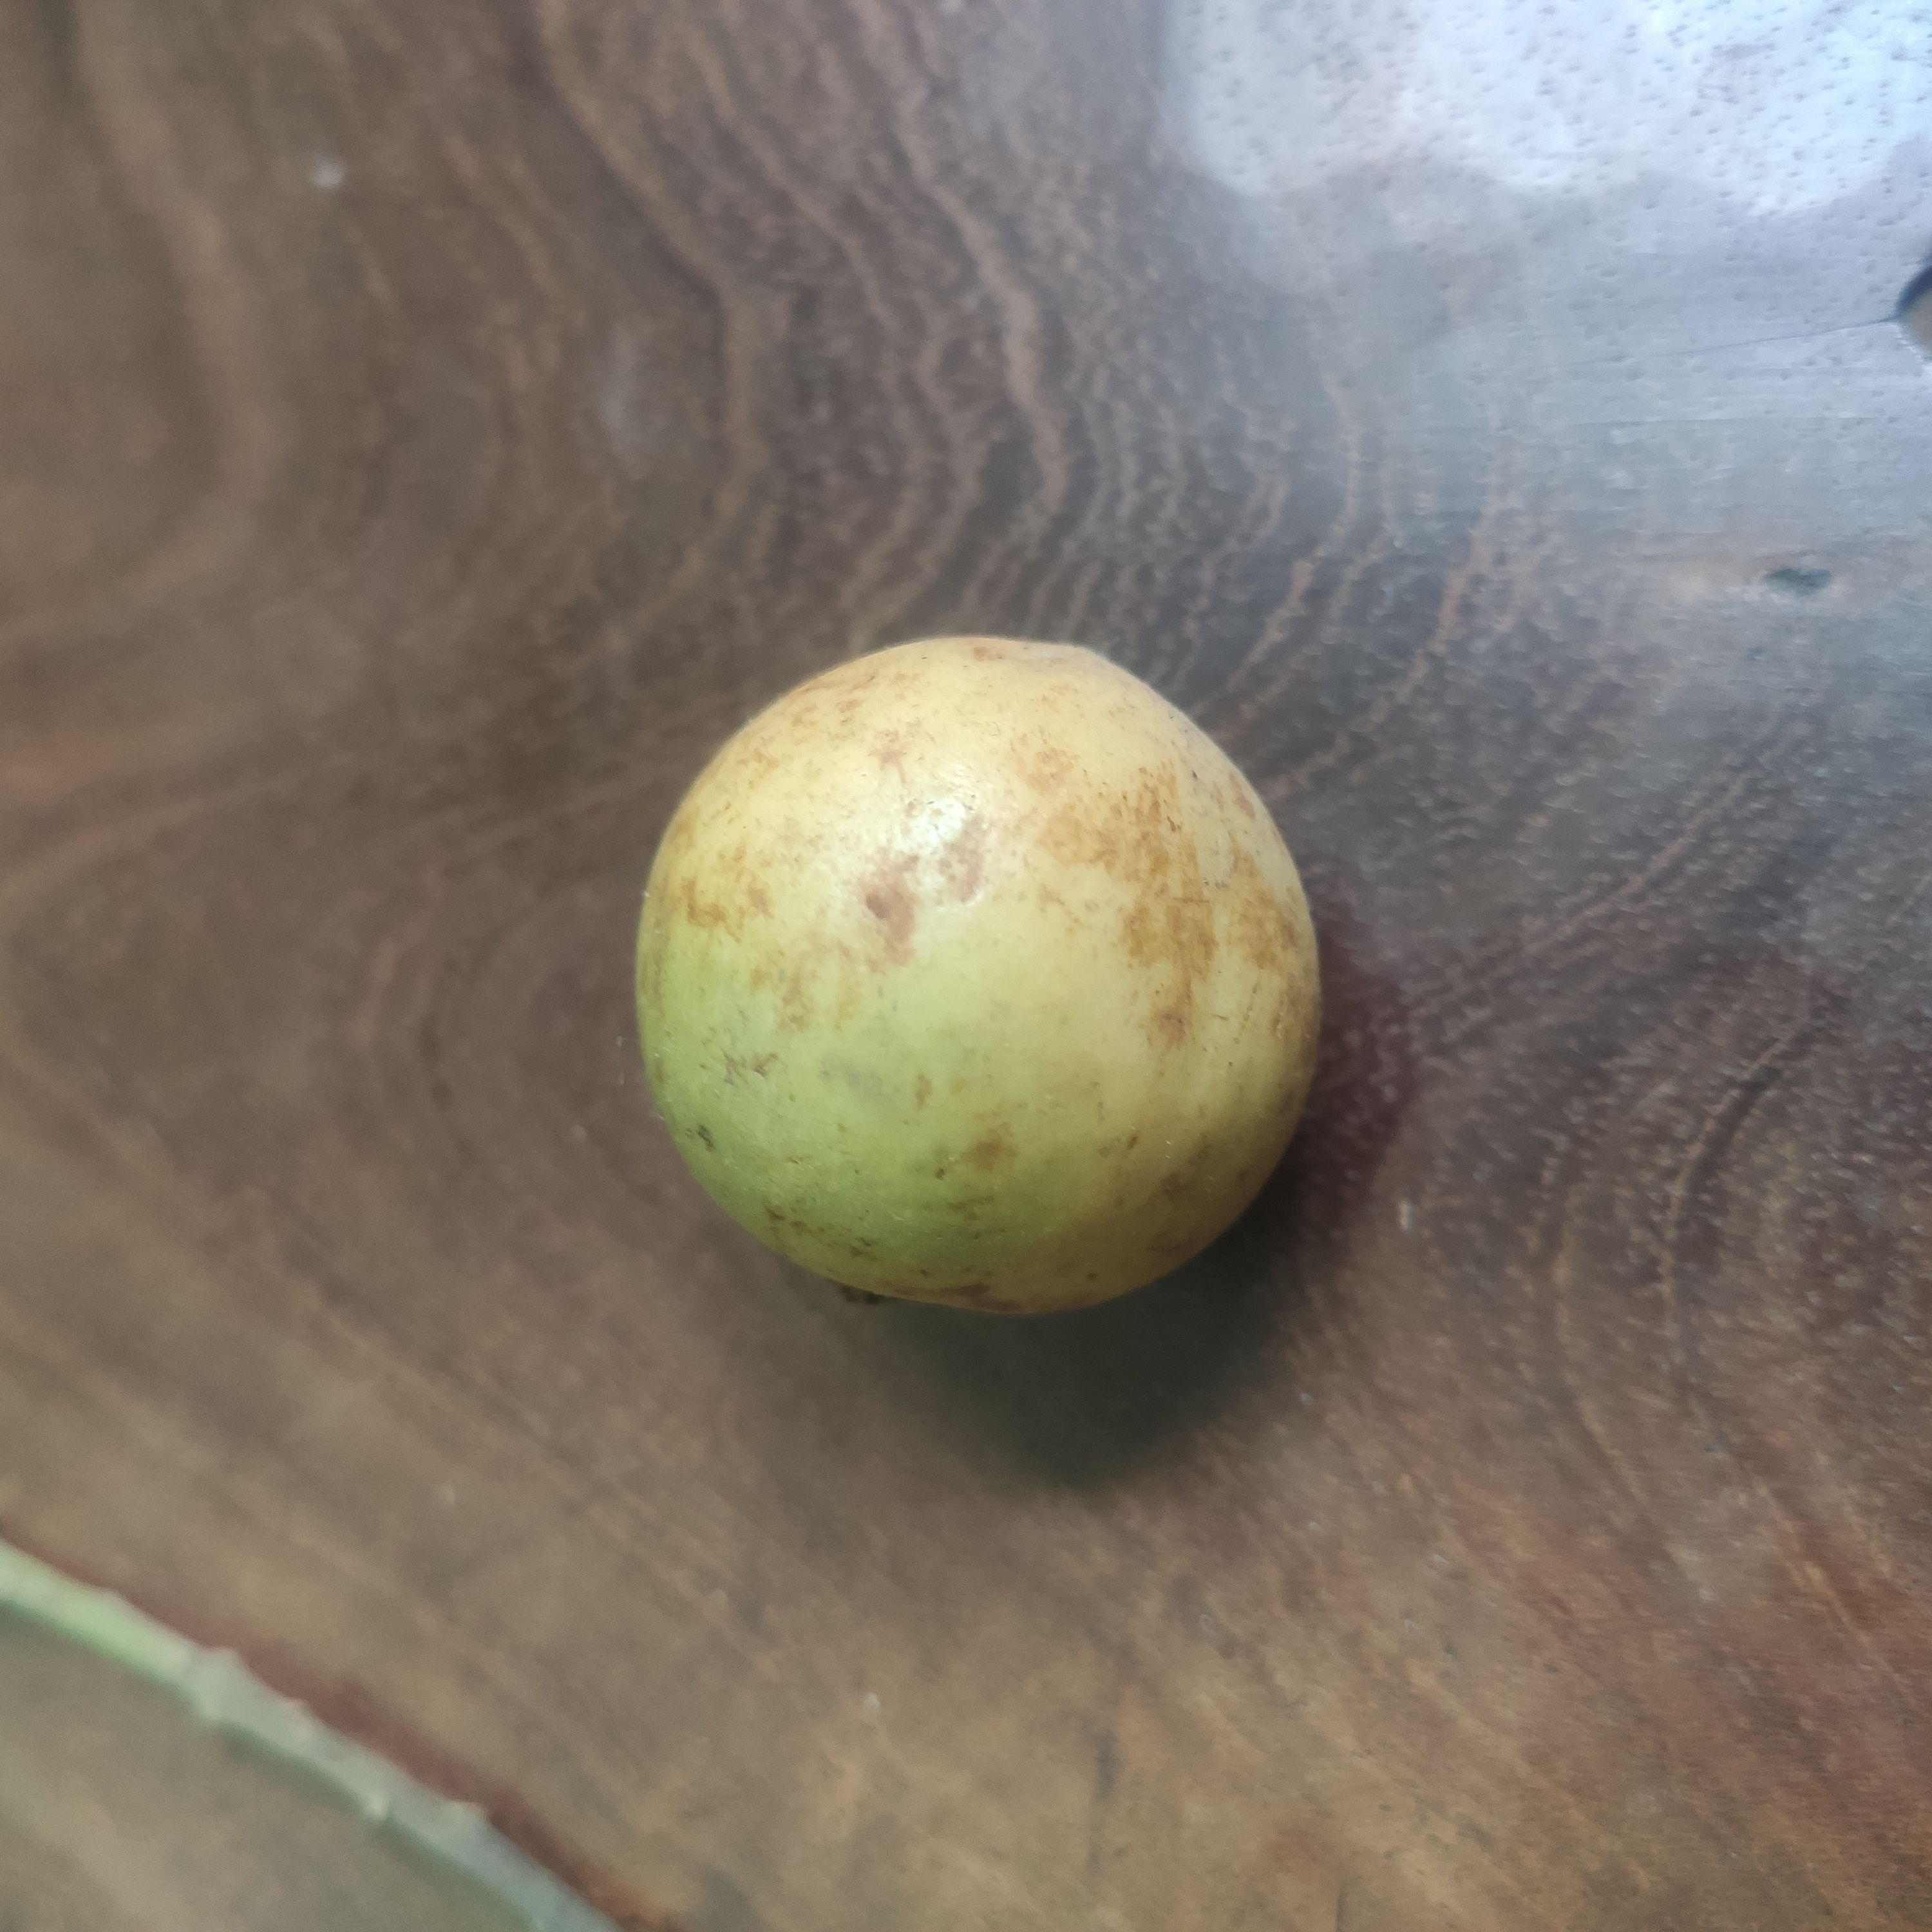
Fruit: burmese-grape
Grade: 1st-grade